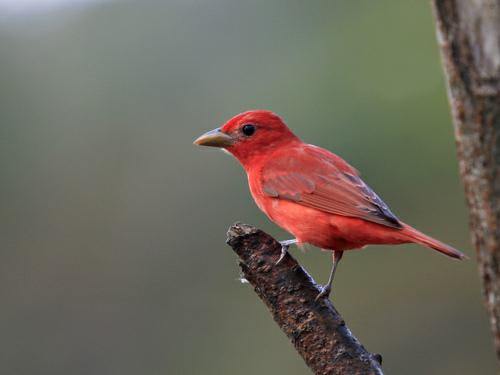
A photo of a summer tanager